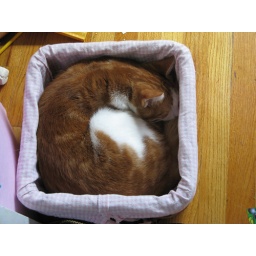
...when he's not running around the house like a freak.